Będzin Castle

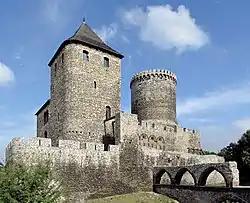

The Będzin Castle is a castle in Będzin in southern Poland. The stone castle dates to the 14th century, and is predated by a wooden fortification that was erected in the 11th century. It was an important fortification in the Kingdom of Poland and later, the Polish–Lithuanian Commonwealth.